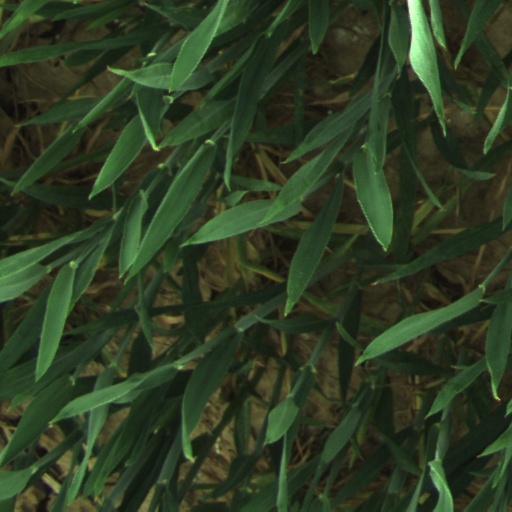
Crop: wheat